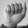
ASL letter: A